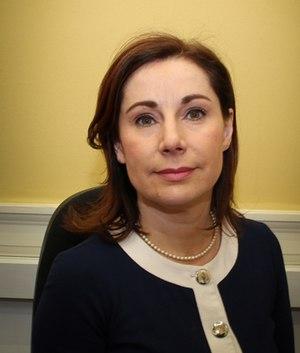
Josepha Caroline Madigan, née le 21 mai 1969 à Foxrock, est une avocate et femme politique irlandaise appartenant au Fine Gael, ministre de la Culture depuis novembre 2017.
Le Ministre de la Culture, du Patrimoine et de la Gaeltacht est un ministre chargé des questions relatives à la culture, au patrimoine et à la Gaeltacht au sein du gouvernement de l'Irlande.